Dillwynia acicularis

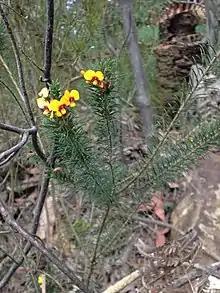
Habit

Dillwynia acicularis is a species of flowering plant in the family Fabaceae and is endemic to New South Wales. It is an erect shrub with linear, grooved leaves and yellow flowers with red markings.